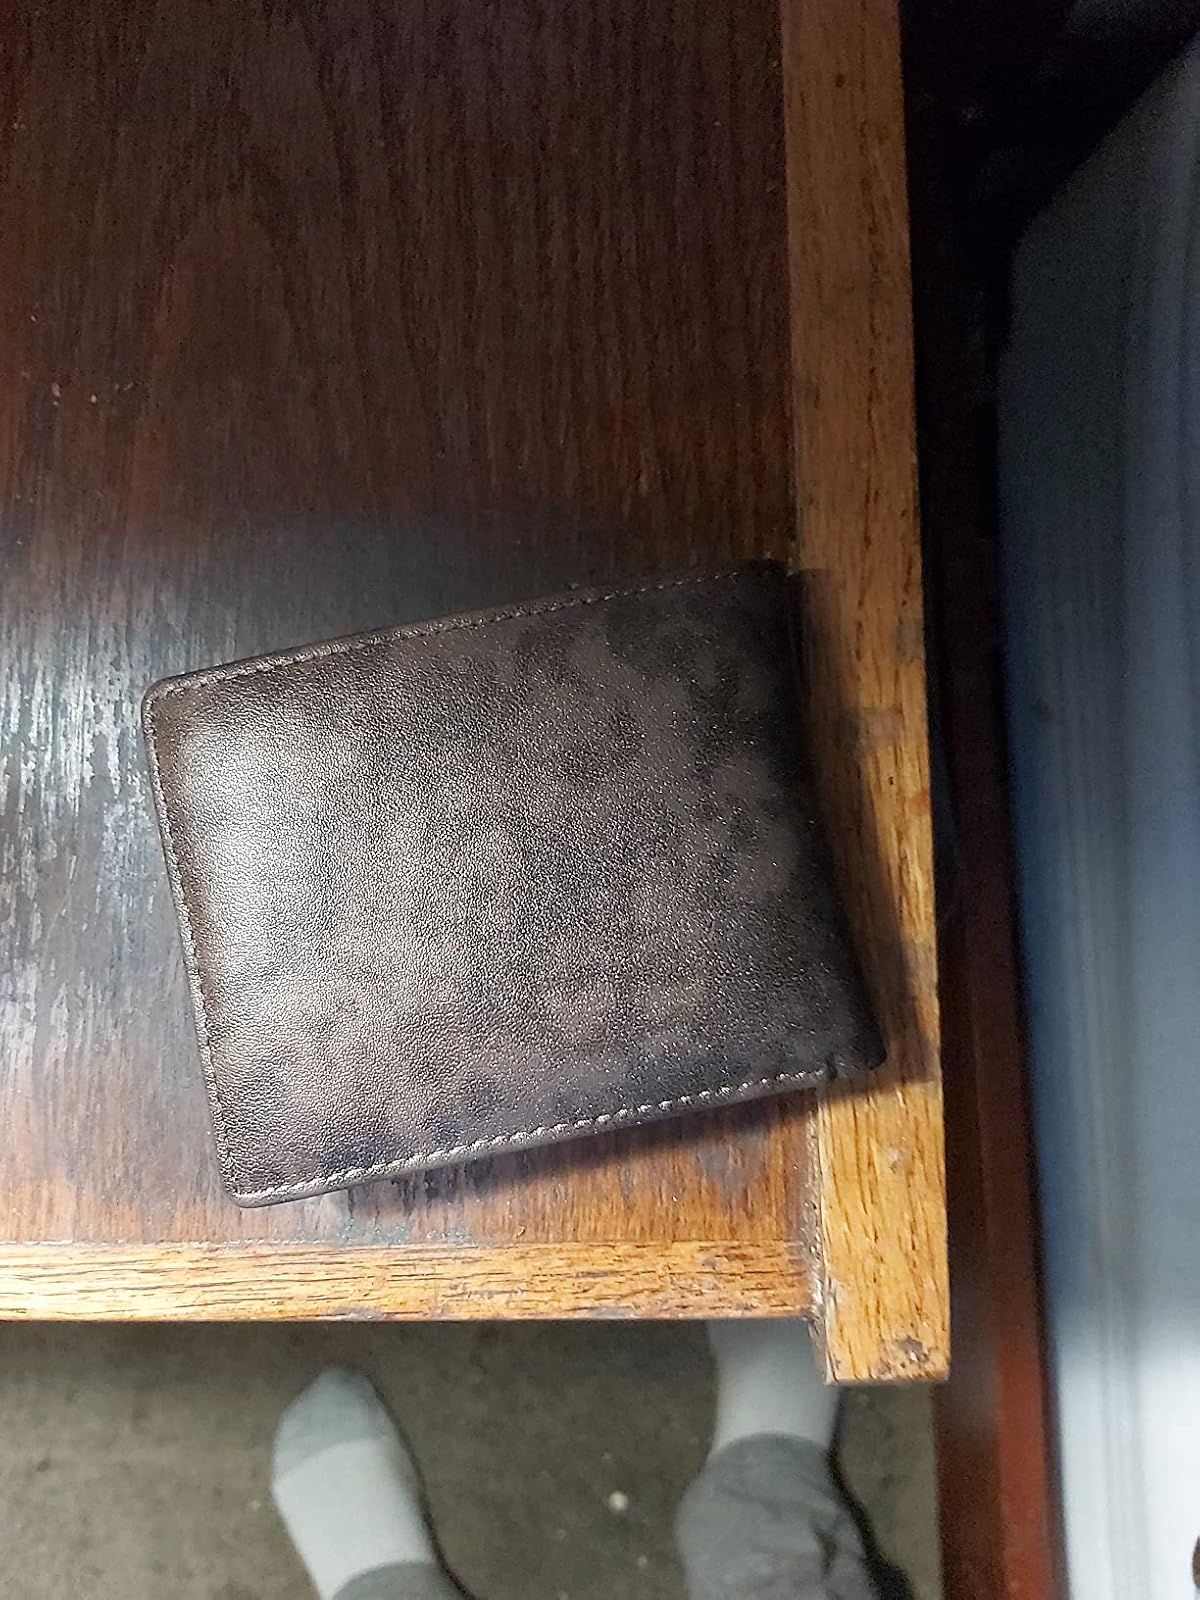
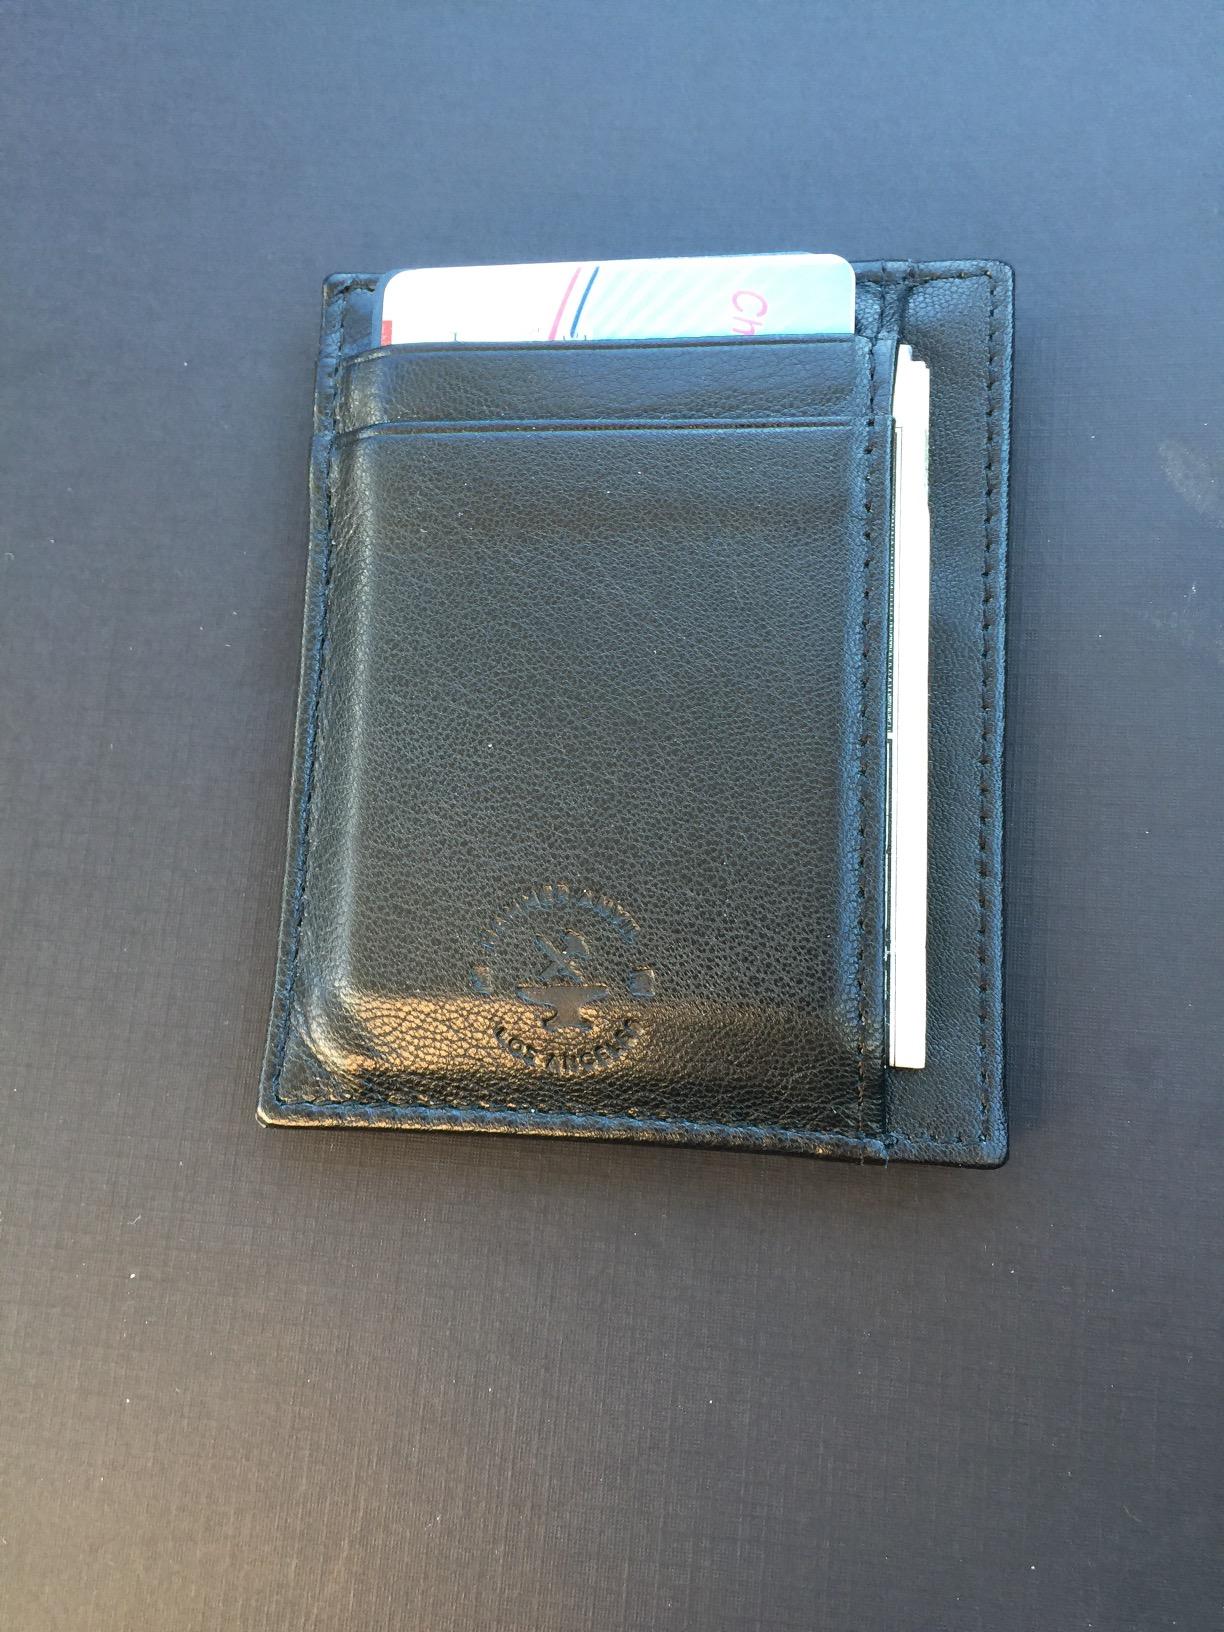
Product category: accessories_wallet
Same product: no